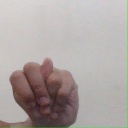
अक्षर: न